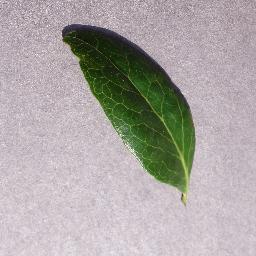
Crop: blueberry
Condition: healthy